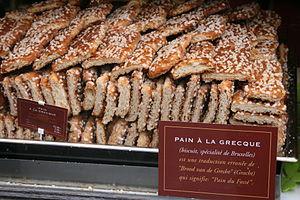
Le pain à la grecque est une pâtisserie bruxelloise typique constituée par un simple rectangle de pain au lait, à la cassonade et à la cannelle, saupoudré de sucre cristallisé.